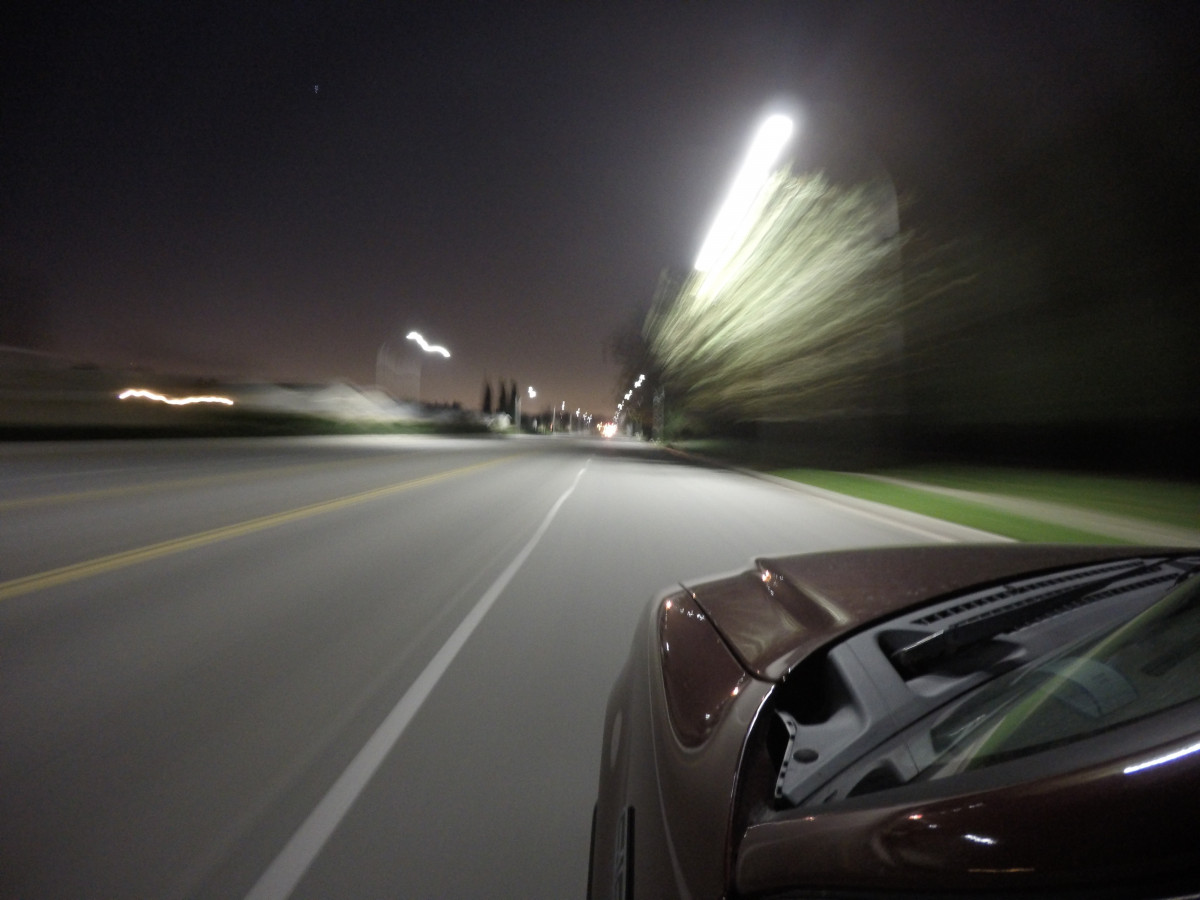
Tags: night, driving, vehicle, sports car, supercar, screenshot, automobile make